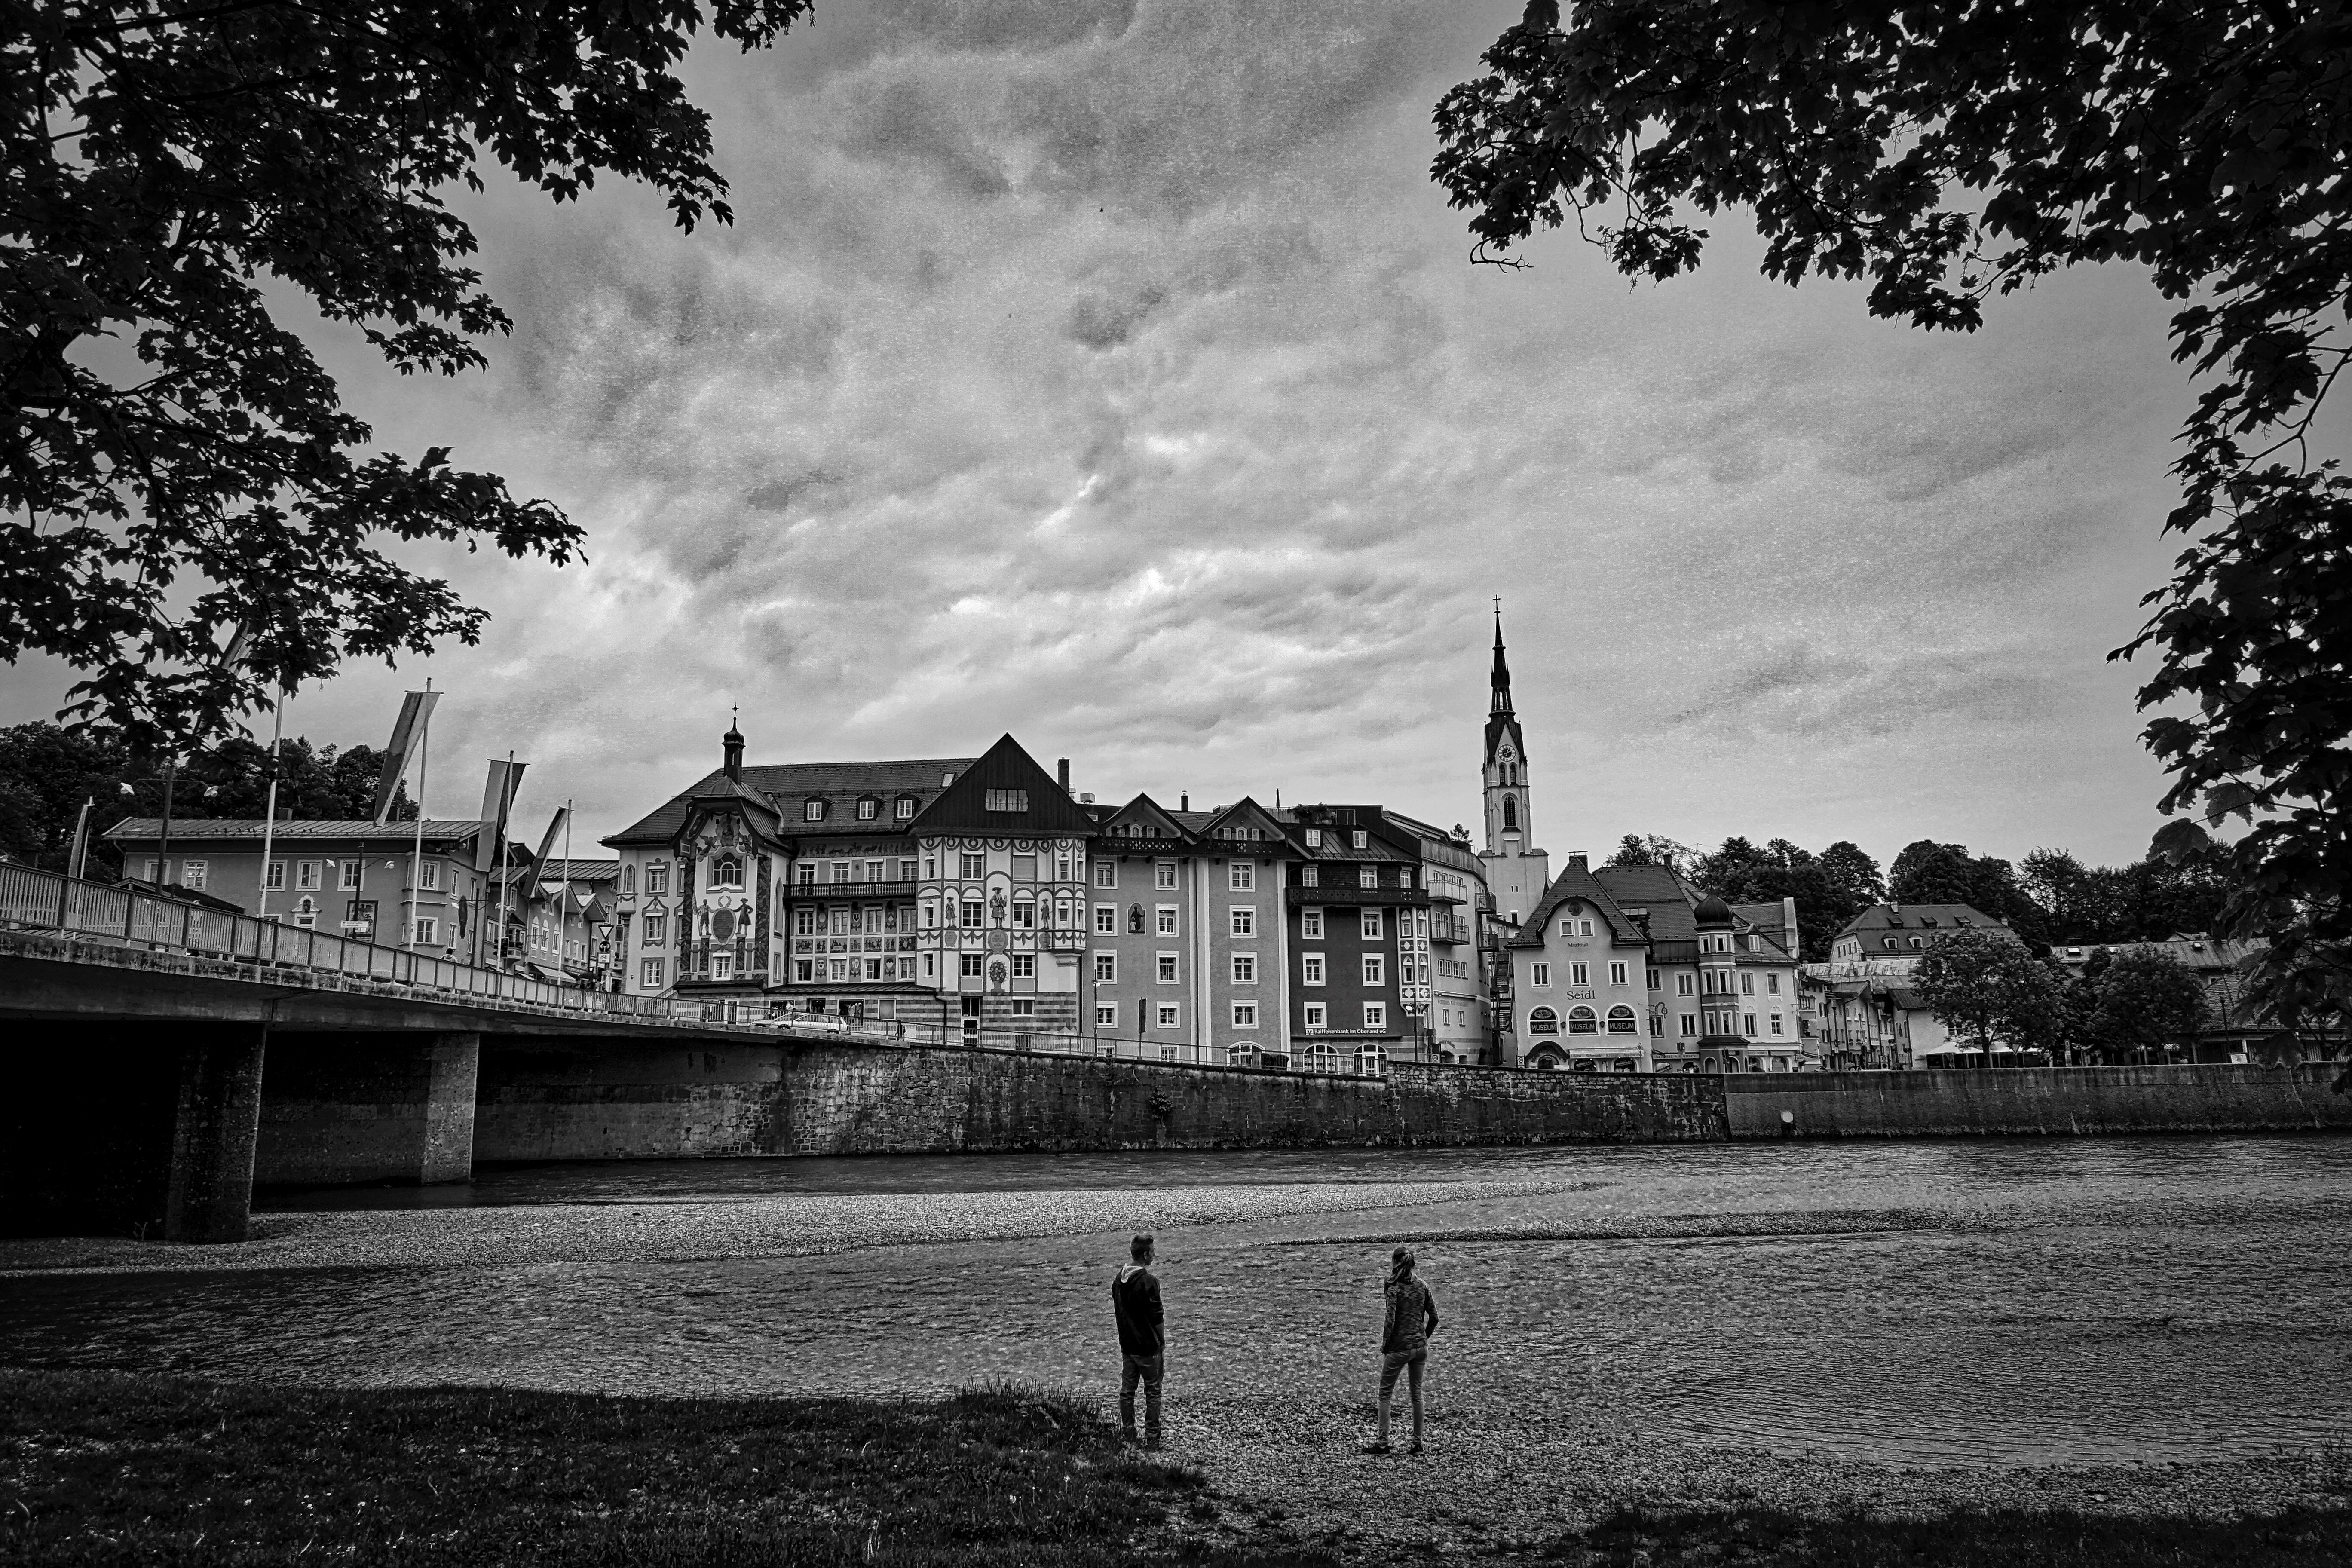
tree, black and white, architecture, photography, house, town, river, cityscape, panorama, village, historic, black, monochrome, rural area, bad tolz, urban area, monochrome photography